Ua Huka

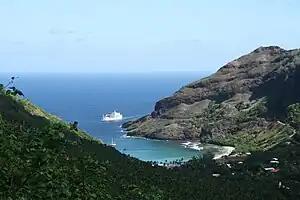
Hane Bay

The island is shaped approximately like a crescent, with its concave edge facing the south. The land area is approximately 83 km (32 sq. mi.). The center of the island is a high plateau, deeply indented in places by narrow river valleys. The highest peak, Hitikau reaches an elevation of .